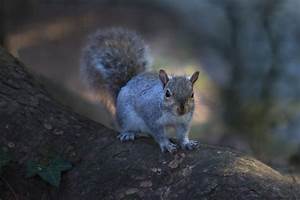
Label: squirrel